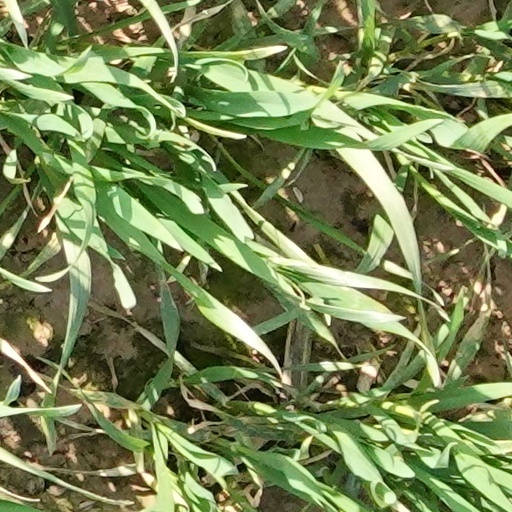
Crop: wheat